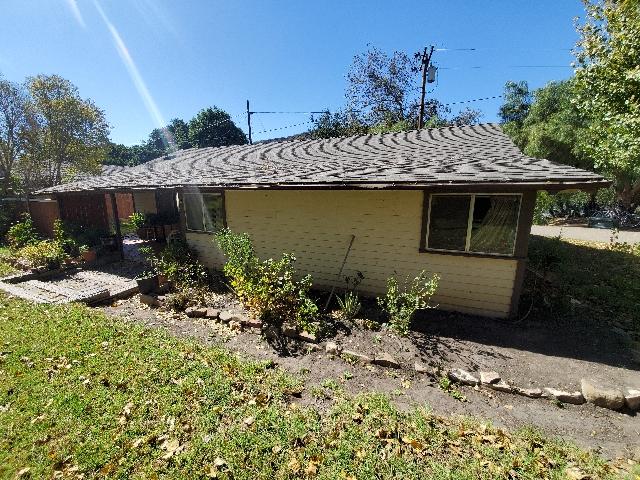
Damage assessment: no_damage